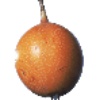
Label: granadilla